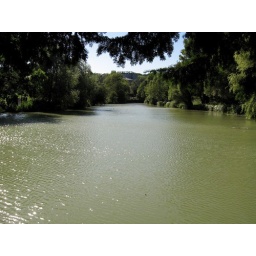
The lake with the house in the distance